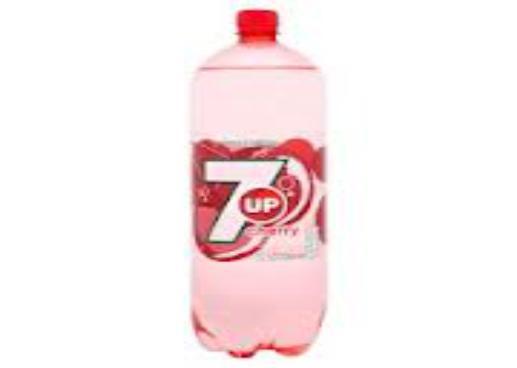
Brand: Cherry 7Up
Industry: Food